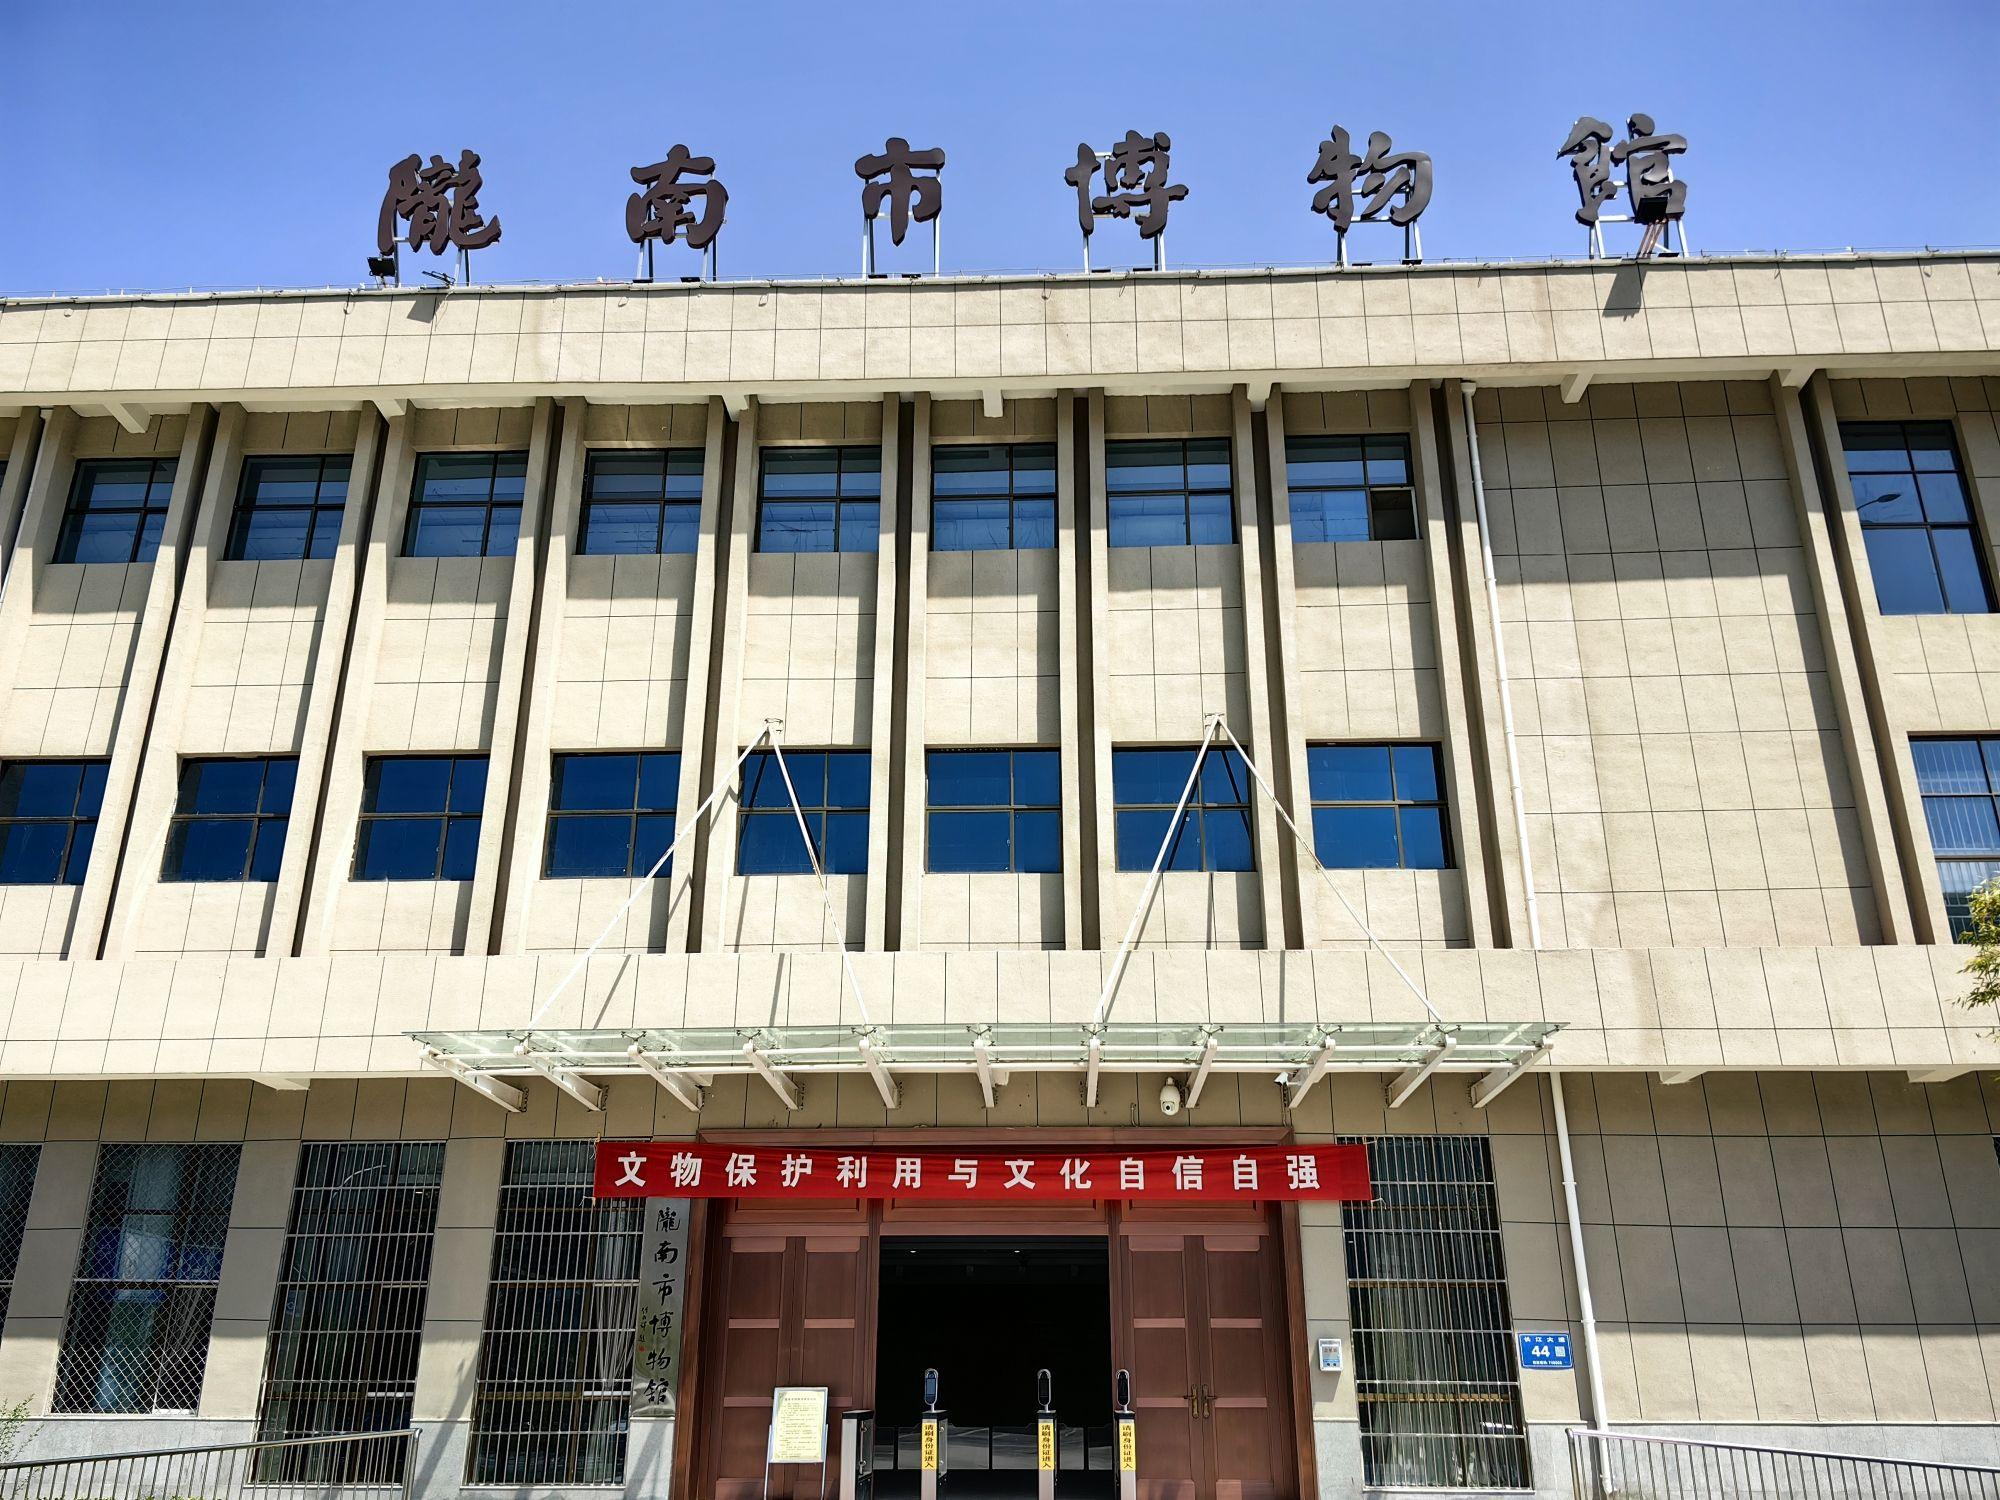
地标名称：陇南市博物馆
所在城市：陇南市·武都区